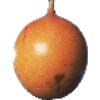
Label: granadilla